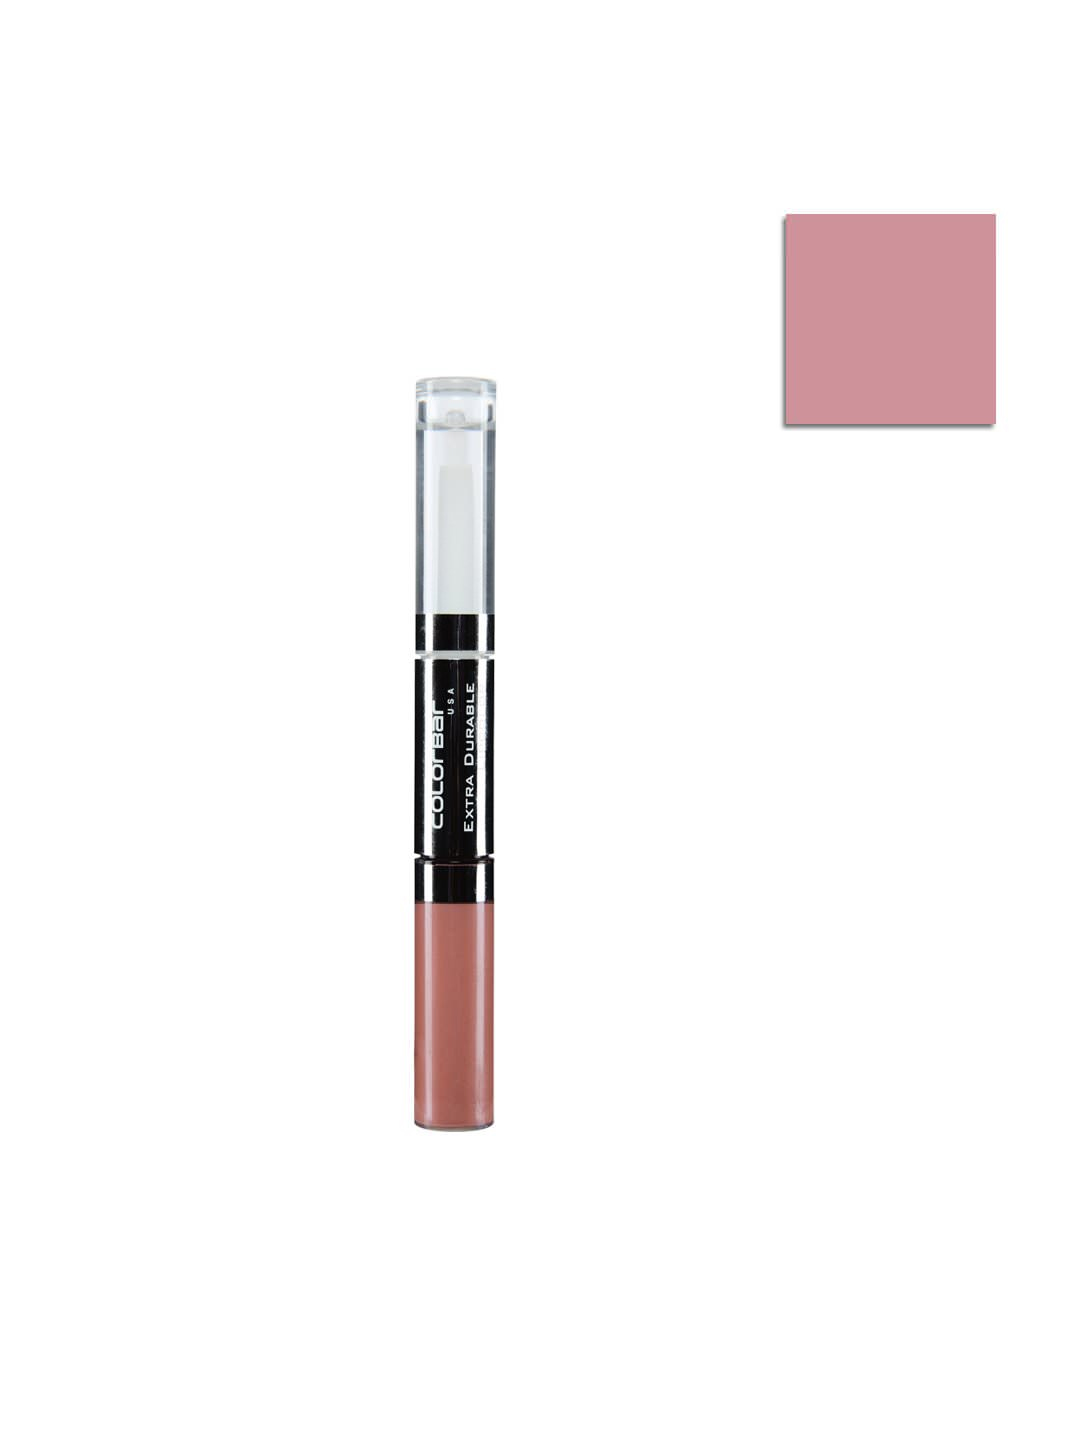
Colorbar Extra Durable Gossip Lip Color 005
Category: Personal Care / Lips / Lip Gloss
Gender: Women
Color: Pink
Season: Spring 2017
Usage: Casual